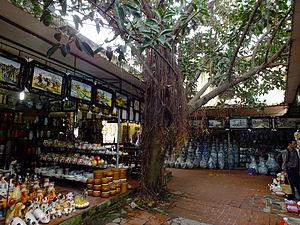
La porcelaine de Bát Tràng est la porcelaine produite au village de Bát Tràng, dans la banlieue de Hanoi. Considérée alors comme une des plus fameuses du Viêt Nam, cette porcelaine, sans doute produite à partir du XIVᵉ siècle, était importée en Europe aux XVIᵉ siècle et XVIIᵉ siècle. Le village produit toujours de la porcelaine aujourd'hui et attire de nombreux touristes.